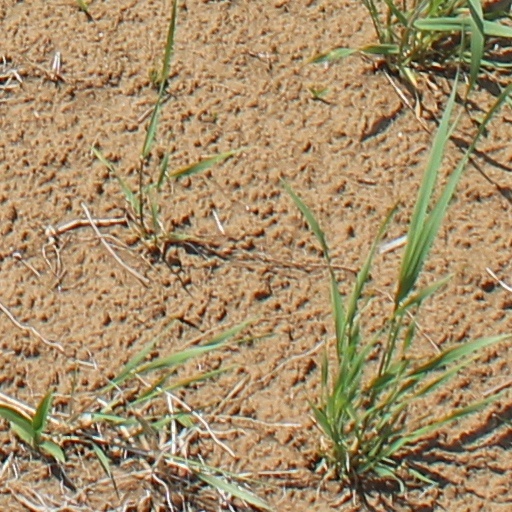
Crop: wheat